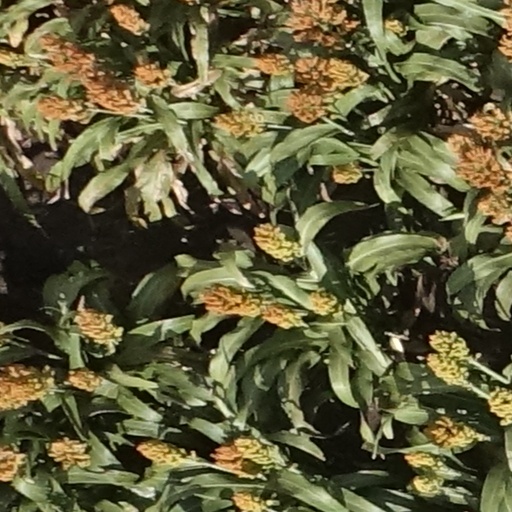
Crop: sorghum